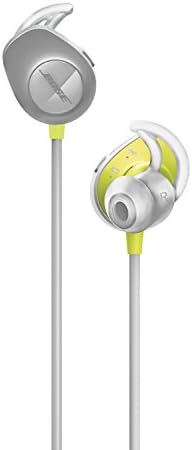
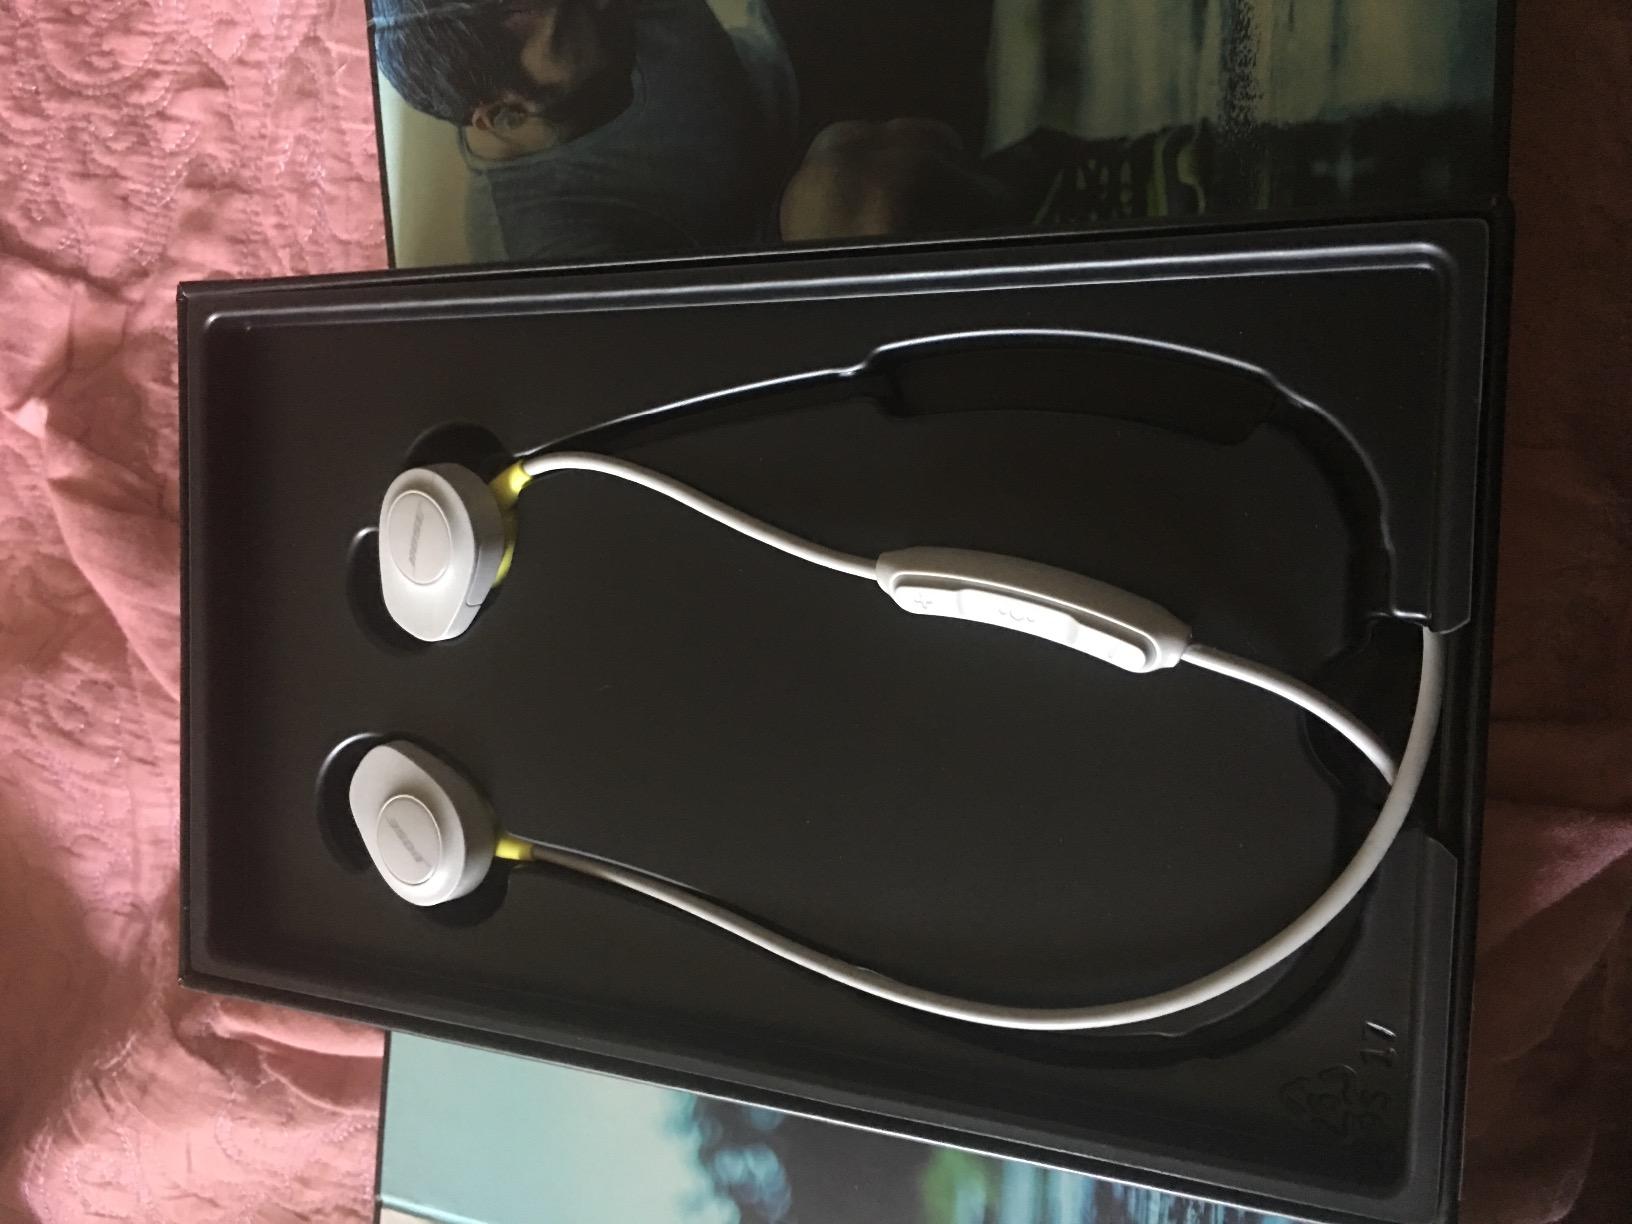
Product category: headphones
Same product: yes